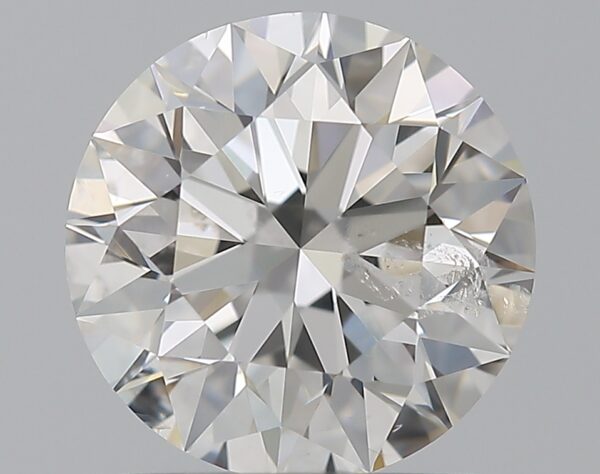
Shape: round
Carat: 1.5
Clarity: SI2
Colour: F
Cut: EX
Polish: EX
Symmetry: EX
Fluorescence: N
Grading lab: GIA
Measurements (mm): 7.26 x 7.3 x 4.56